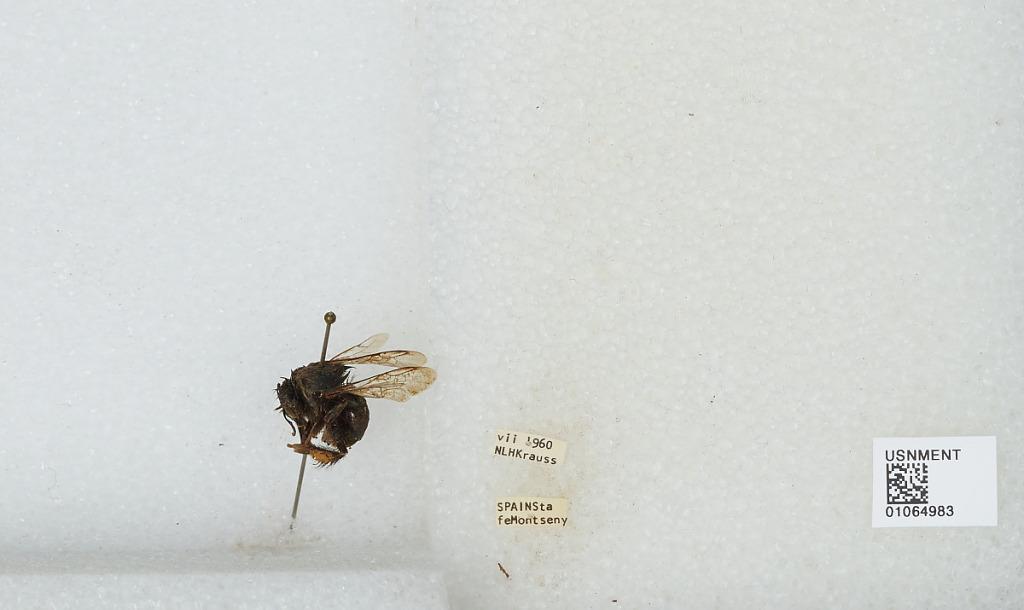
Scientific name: Bombus sp.
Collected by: N. Krauss
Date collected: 1960-7-
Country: Spain
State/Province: Catalonia
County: Barcelona
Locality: Santa Fe Montseny
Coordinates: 41.7693, 2.46841